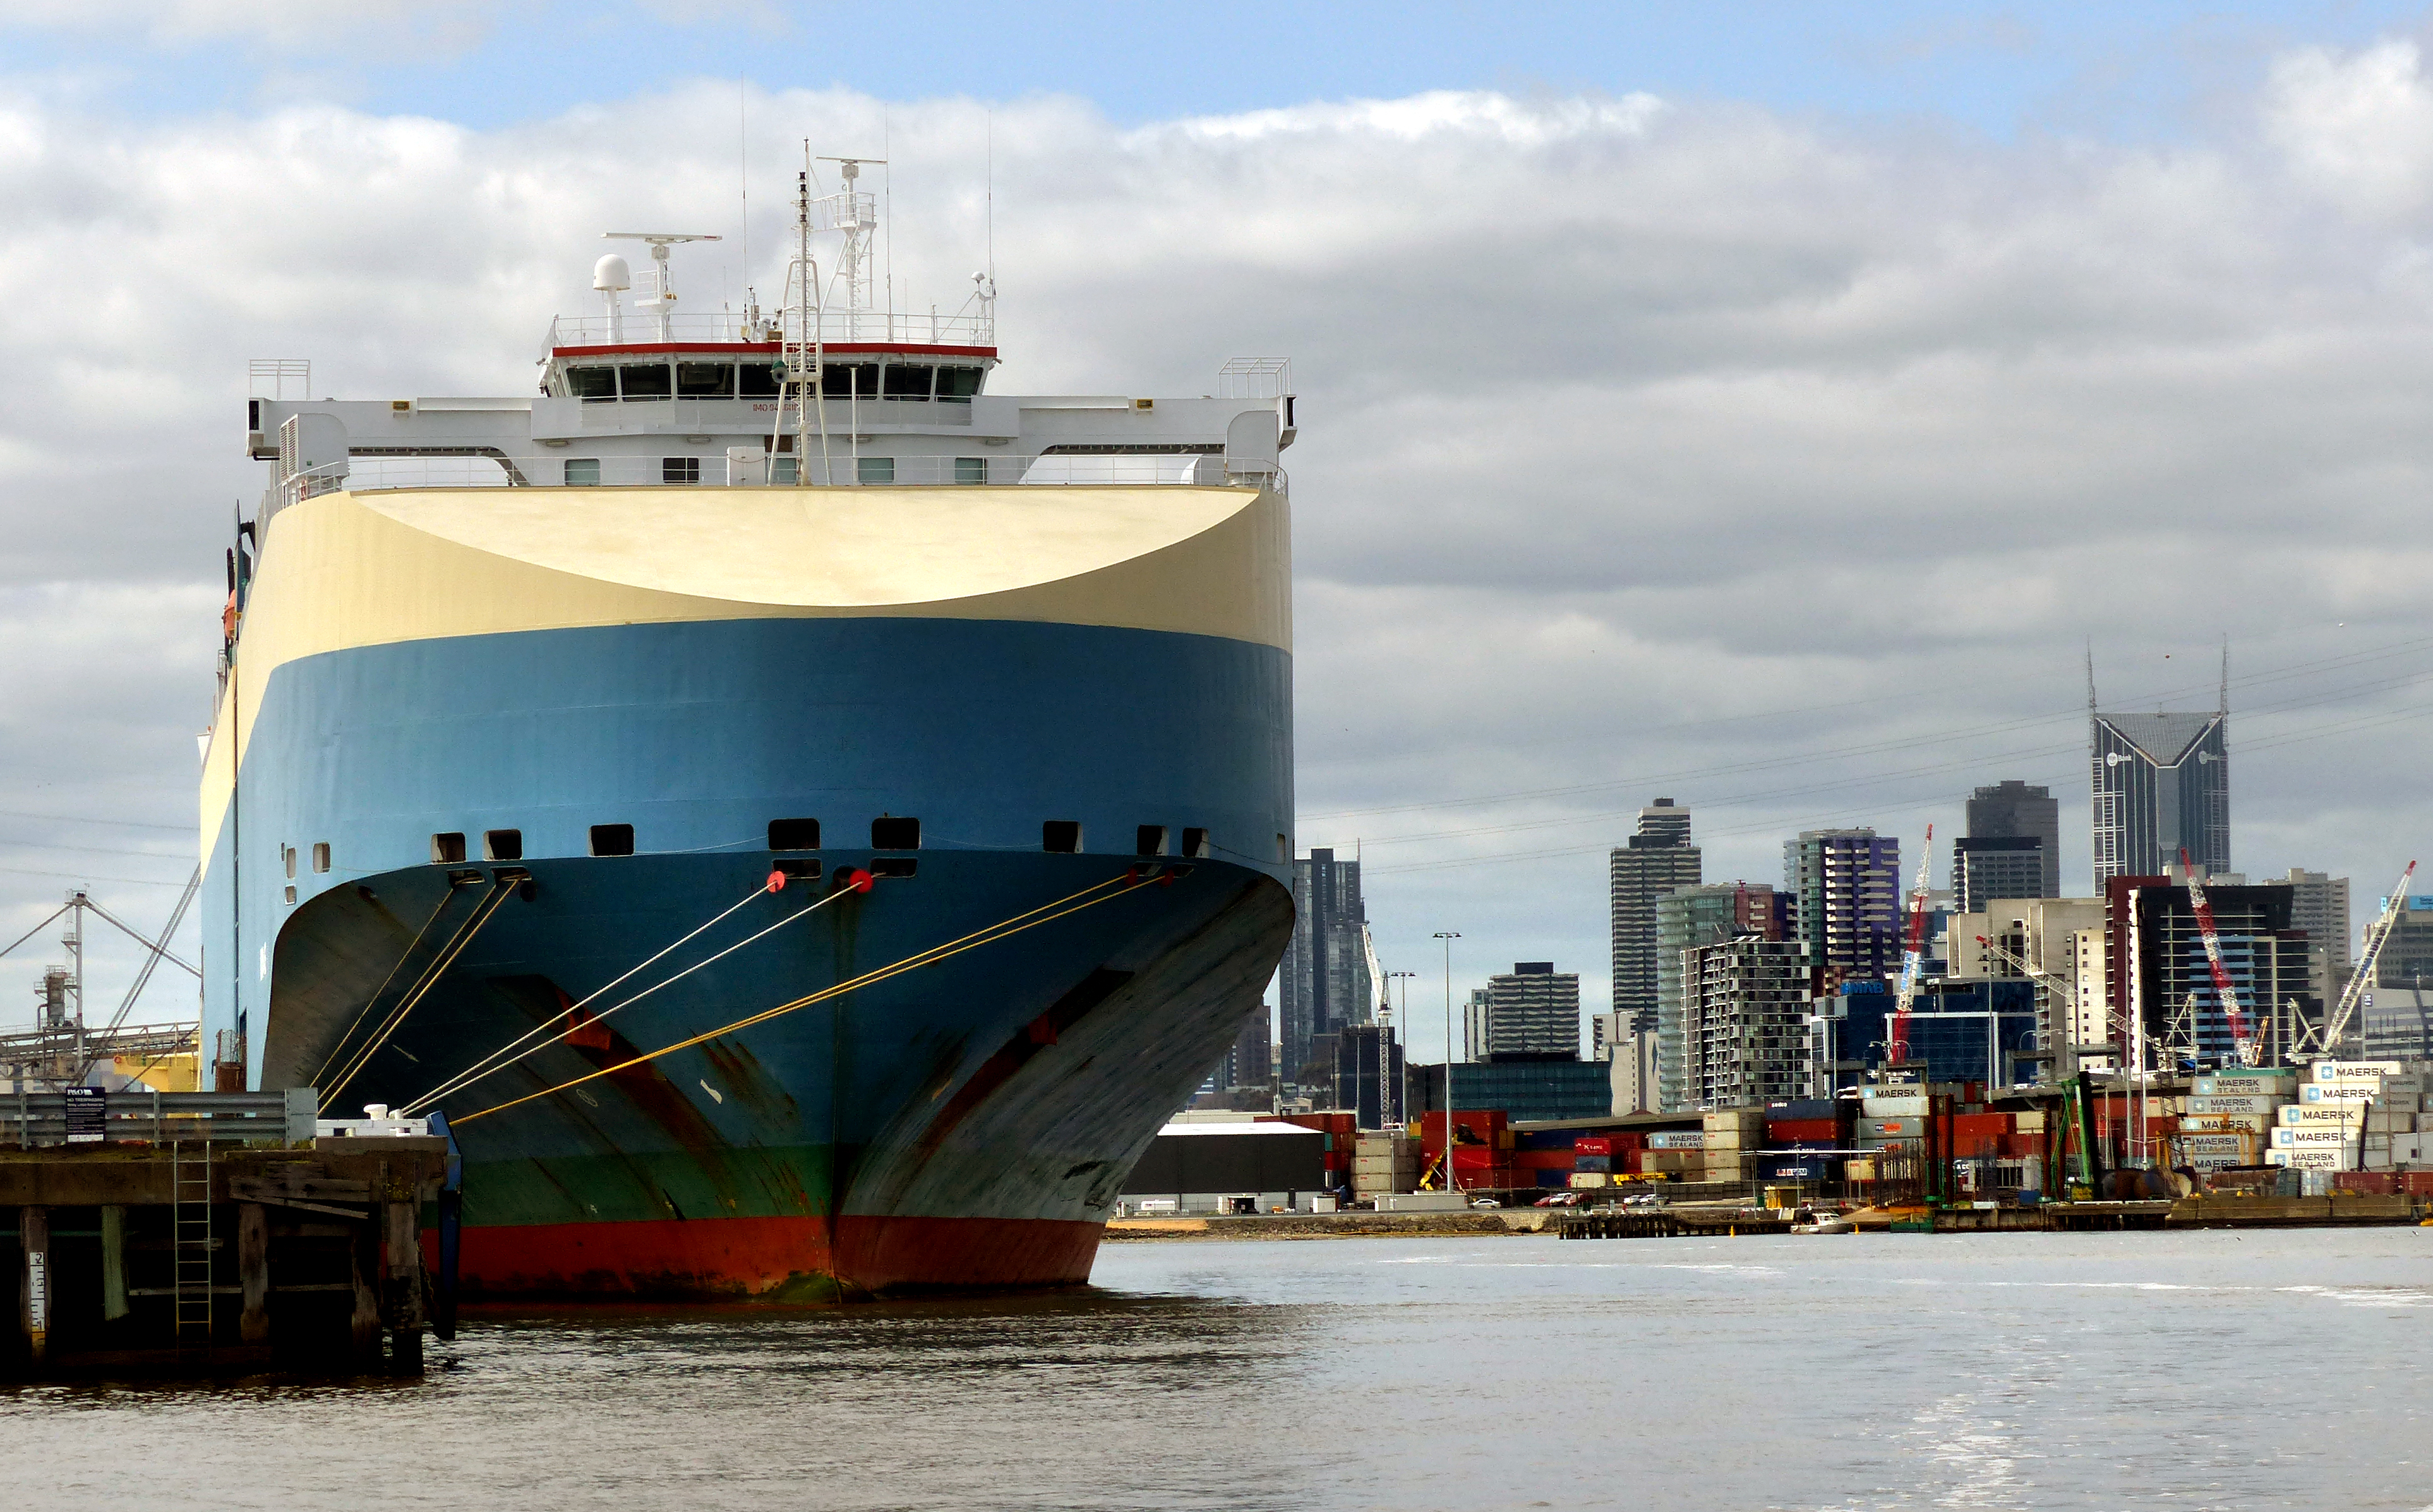
sea, ocean, boat, ship, transport, vehicle, harbor, cargo ship, waterway, ferry, publicdomain, lumixfz200, melbourne, yarrariver, watercraft, container ship, passenger ship, freight transport, ocean liner